A Beautiful Crime

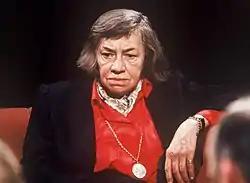
Photo of Patricia Highsmith

Literary critics have compared "A Beautiful Crime" to Patricia Highsmith's novels—particularly "The Talented Mr. Ripley" (1955)—citing similar characteristics such as criminal protagonists and moral ambiguity. The book has also been compared to works by Alan Hollinghurst, including his 1988 novel "The Swimming-Pool Library". "A Beautiful Crime" was one of five finalists for the 2020 "Los Angeles Times" Book Prize in the mystery/thriller category and was listed by "O, The Oprah Magazine" as one of the top 20 books of 2020. "The New York Times" described the book as an "elegant crime thriller", and it received starred reviews in "Publishers Weekly", "Kirkus Reviews", and "BookPage".